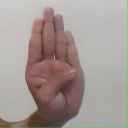
अक्षर: ब